Francisco Manuel da Silva

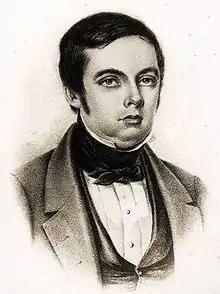
Portrait by Luís Aleixo Boulanger

Francisco Manuel da Silva (21 February 1795 – 18 December 1865) was a Brazilian songwriter and music professor, notable for composing the Brazilian National Anthem.